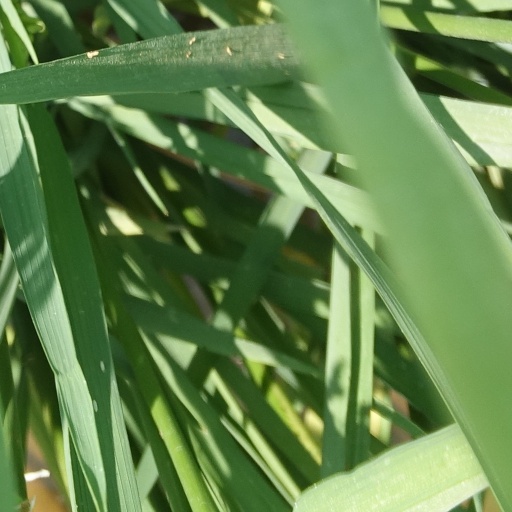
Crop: rice